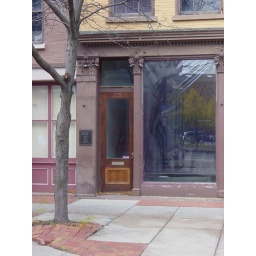
I worked in the second floor of this building for an architecture firm which is no longer.